Thopha saccata

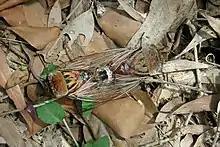
Photograph from above of mating cicadas on fallen leaves

The narrow spindle-shaped eggs are laid in a series of slits cut by the mother's ovipositor in branches or twigs, usually of eucalypts. On average about twelve eggs are laid in each slit, for a total of several hundred. These cuts can cause significant damage to the bark of tender trees. The eggs all hatch around 70 days later—usually within a day or two of one another—but take longer in cold or dry conditions. The larvae then fall to the ground and burrow into the soil. Though the timing of the double drummer's life cycle is unknown, nymphs of cicadas in general then spend from four to six years underground. Unusual for Australian cicadas, double drummers emerge during the daytime. Emerging "en masse" generally, nymphs are covered in mud. This mud remains on their exuviae, which emerging cicadas leave at the bases or in burnt out hollows of eucalypts. Within a forest, successive broods may emerge in different locations each year. The cicada's body and wings desiccate and harden once free of the exuvia.